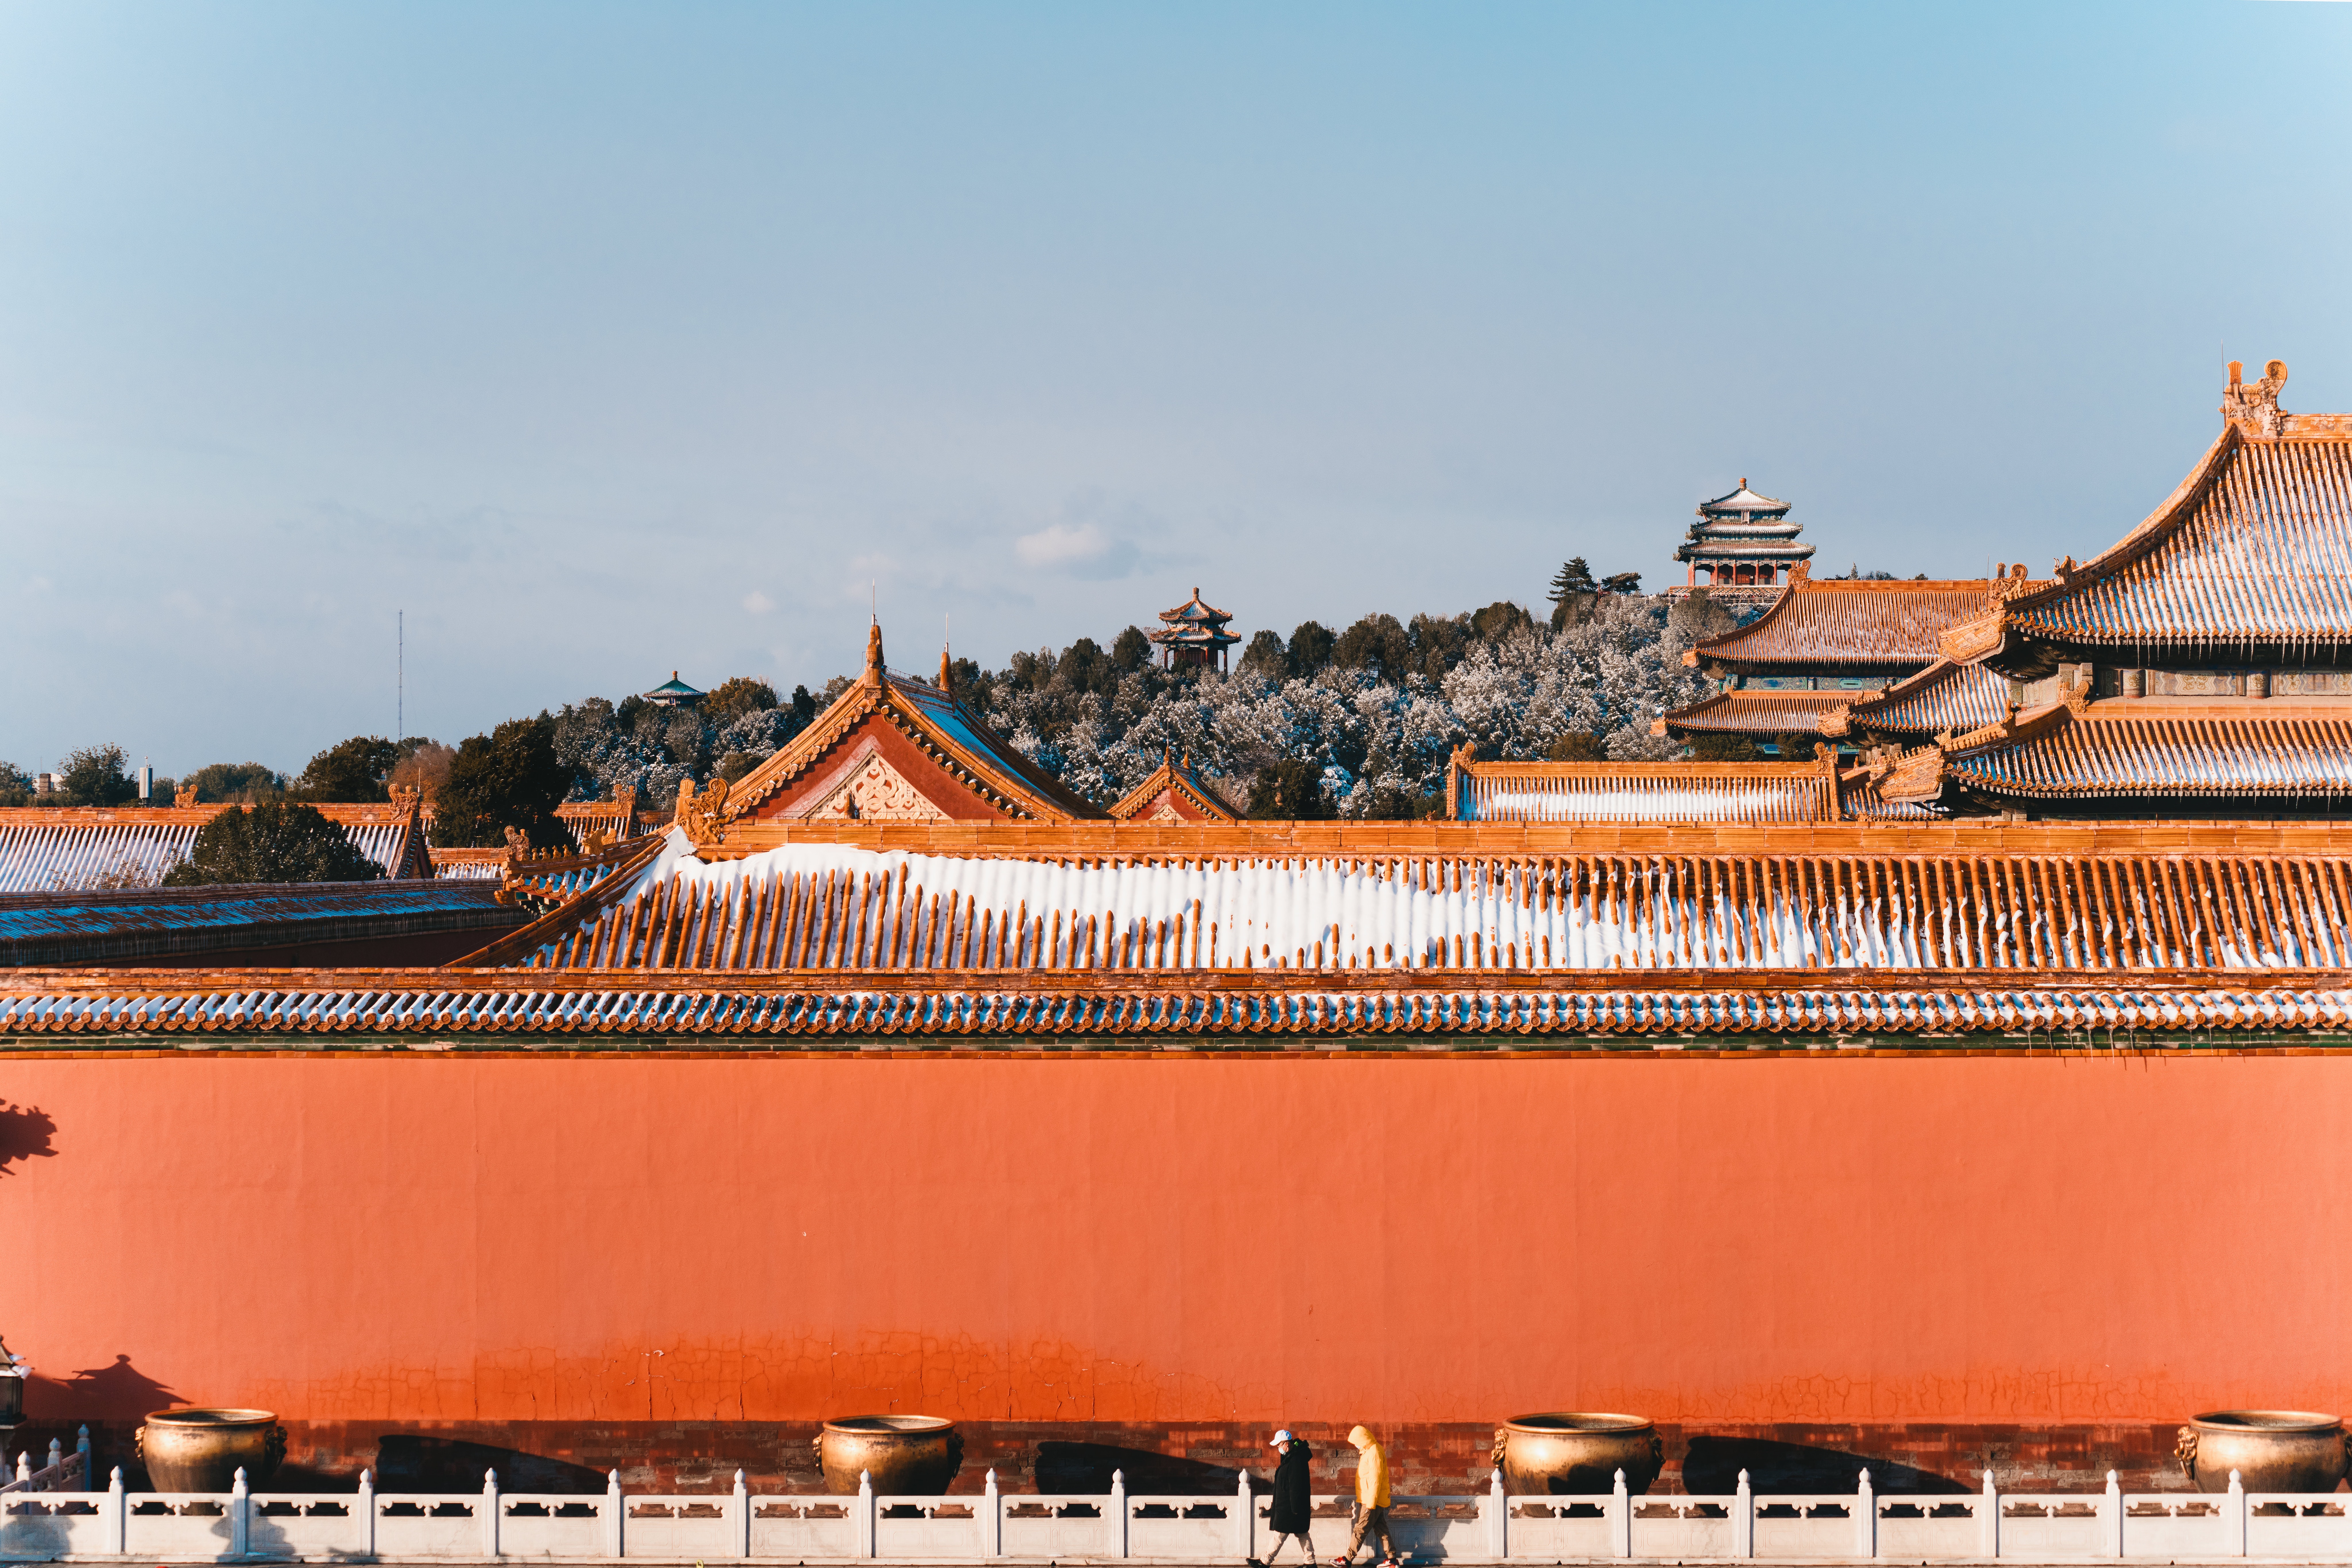
architecture, sky, temple, chinese architecture, wall, pagoda, building, leisure, travel, roof, facade, event, japanese architecture, historic site, holy places, tourism, city, place of worship, shinto shrine, monastery, unesco world heritage site, pilgrimage, ancient history, tourist attraction, shrine, finial